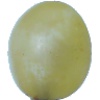
Label: Grape White 1